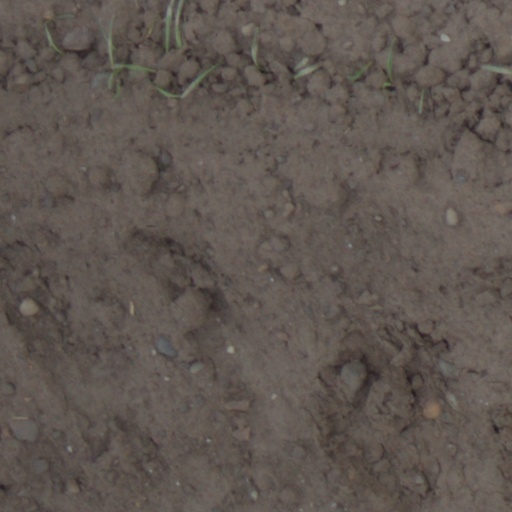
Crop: wheat